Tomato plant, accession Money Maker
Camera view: horizontal (90 deg, fisheye); turntable rotation: 210 degrees
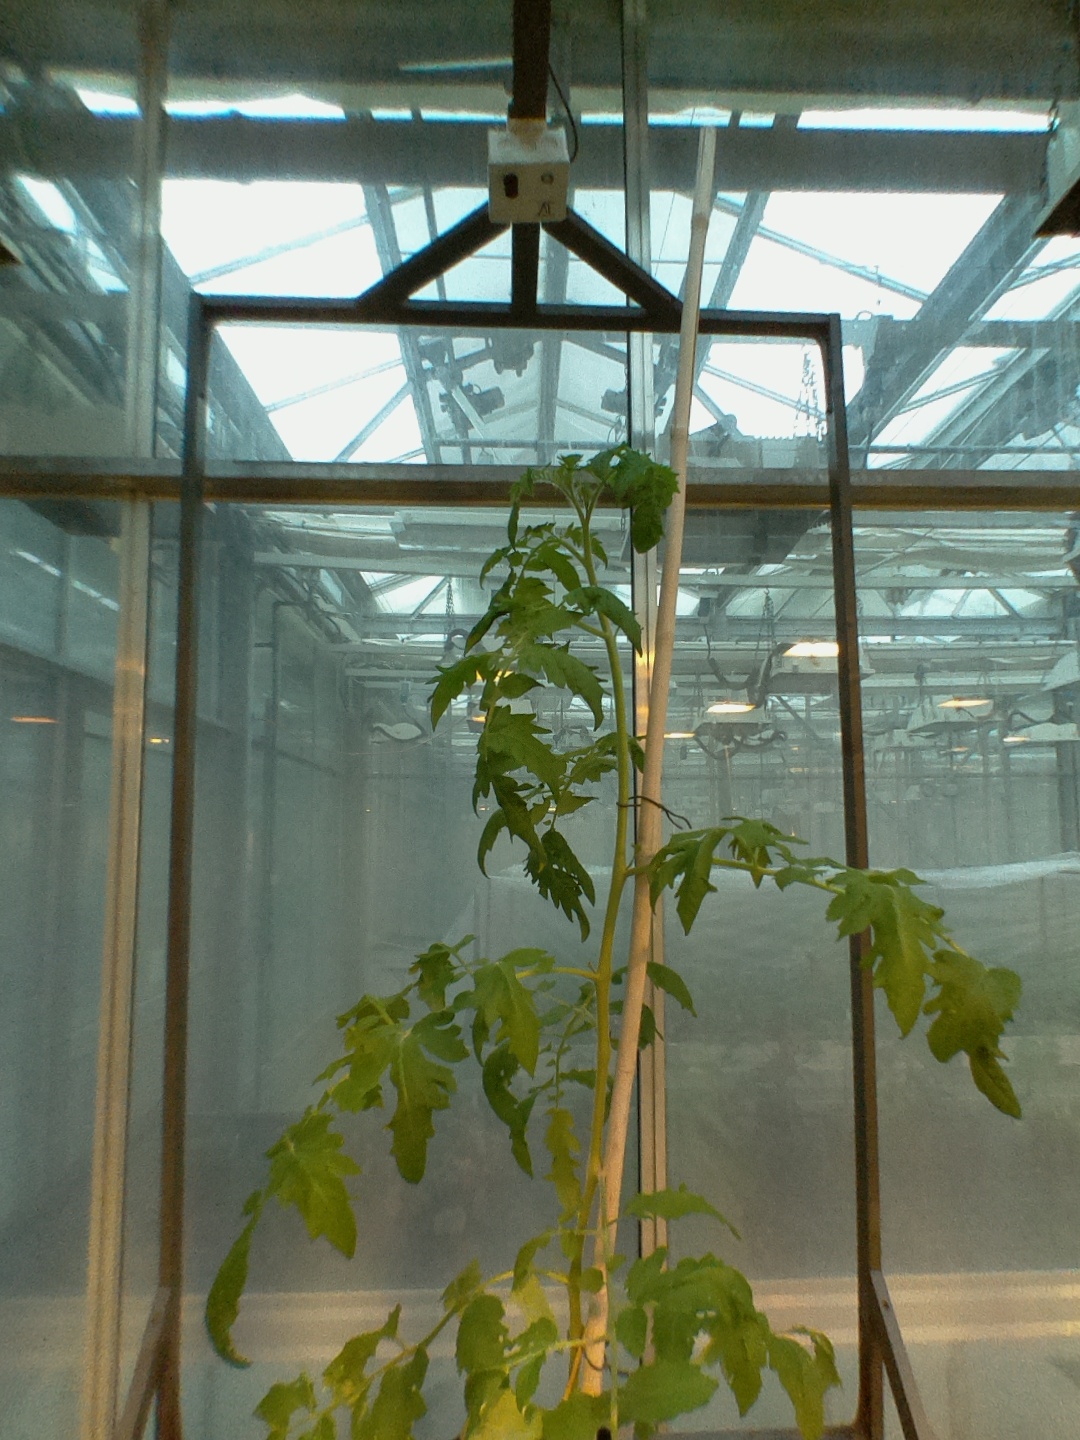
BBCH growth stage 61: 10%-20% of flowers open